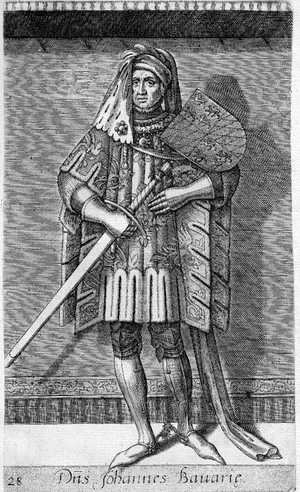
Le prince-évêque de Liège était le souverain de la principauté de Liège.
Jean de Bavière, né en 1374 et mort le 6 janvier 1425 à La Haye, fut Prince-évêque de Liège de 1389 à 1418, puis duc de Bavière-Straubing de 1417 à 1424.
Cet article donne la liste des conjoints des souverains luxembourgeois.